List of The Big Bang Theory franchise characters

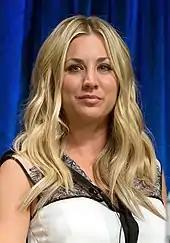
Kaley Cuoco

Kindhearted and outgoing, Penny (portrayed by Kaley Cuoco) is Leonard and Sheldon's neighbor across the hallway from the inception of the series, replacing the apartment's former occupant, Louis/Louise, a "transvestite with a skin condition" according to Sheldon. Originally from a small town outside Omaha, Nebraska, she was a waitress and occasional bartender at the local Cheesecake Factory until season seven, and is an aspiring actress. Sheldon describes her as a "good-natured simpleton" and is critical of her dropping out of community college.